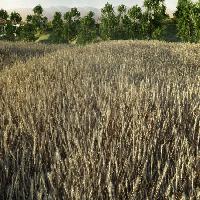
Weather: cloudy or overcast